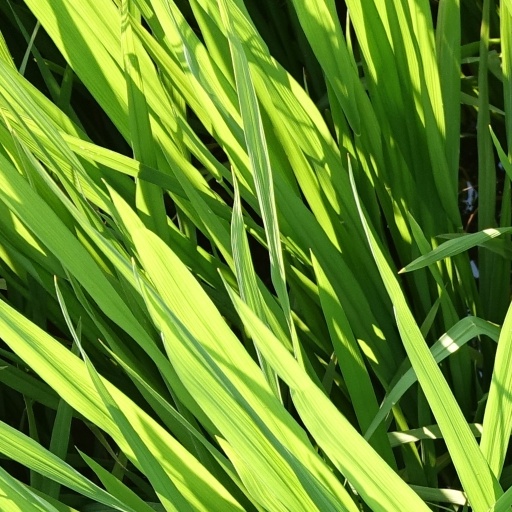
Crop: rice